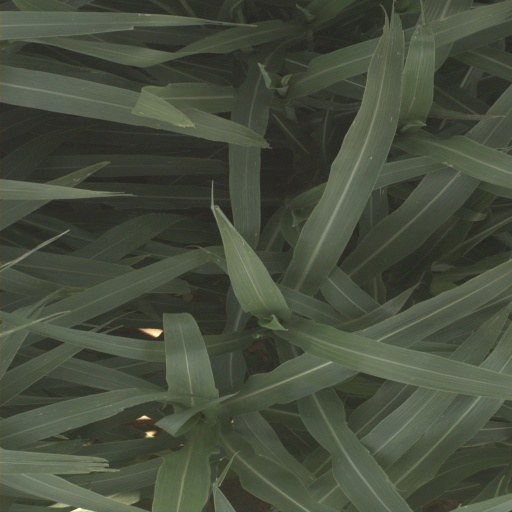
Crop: sorghum